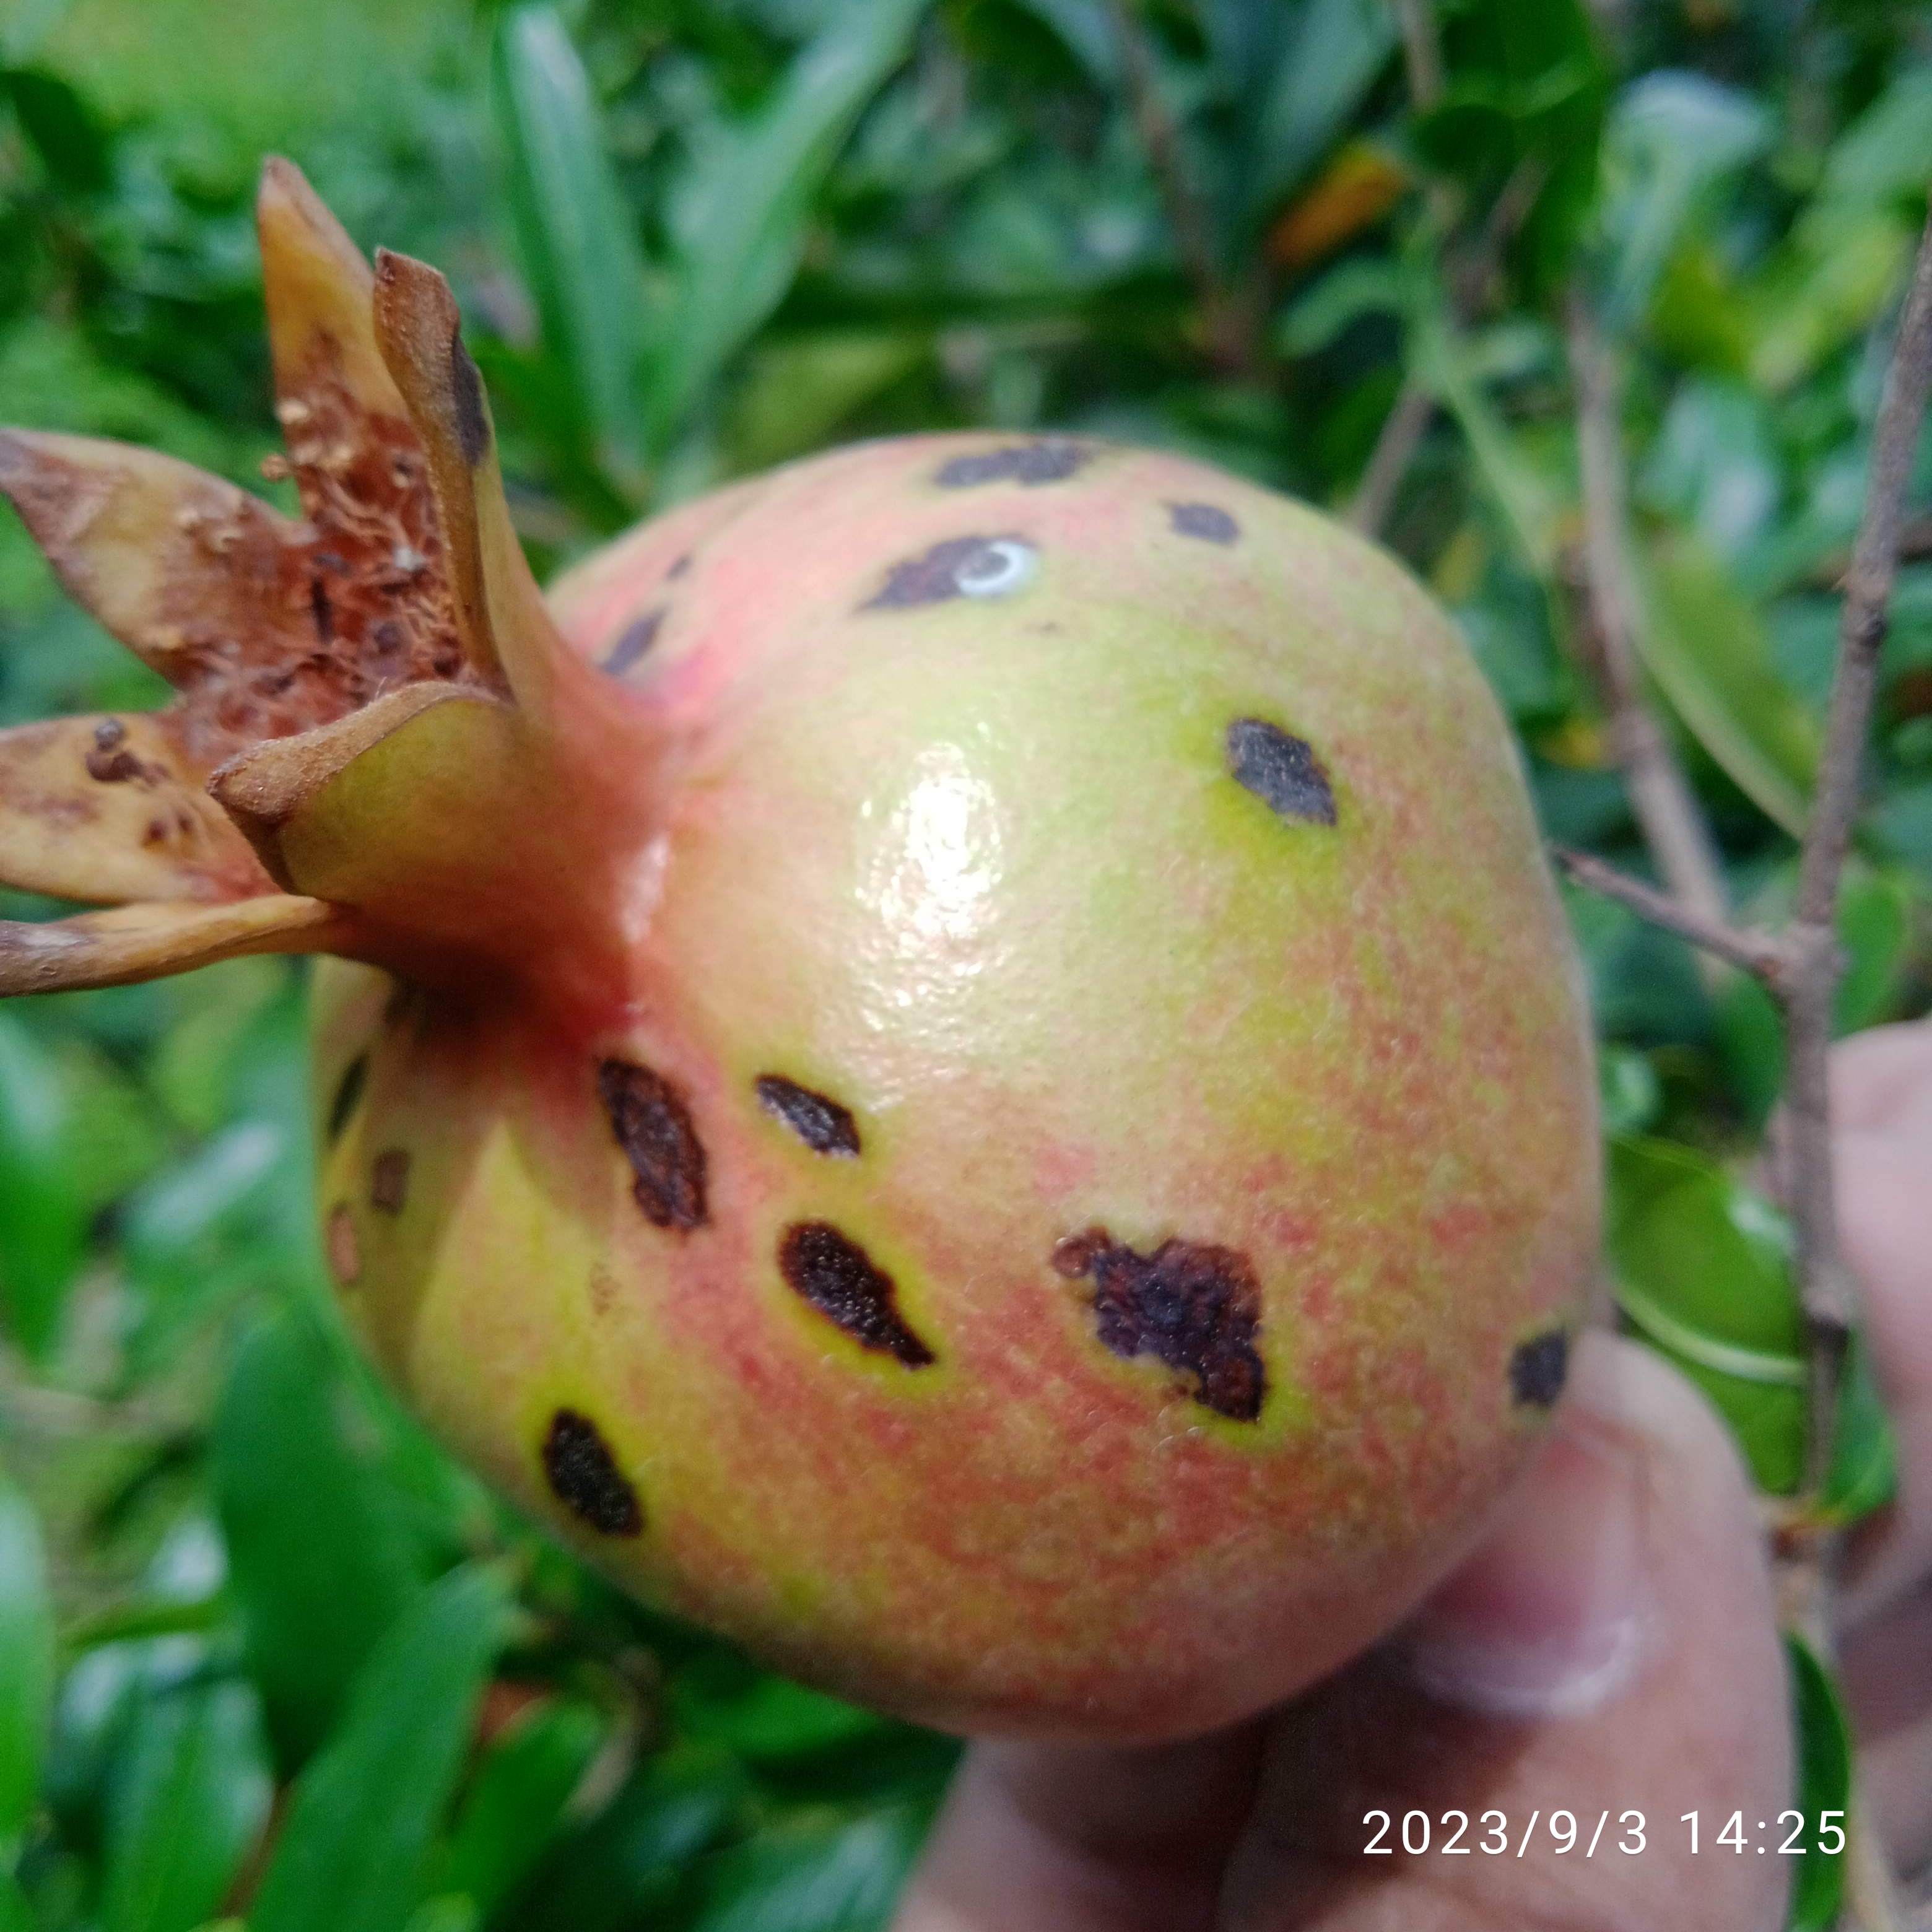
Label: Anthracnose